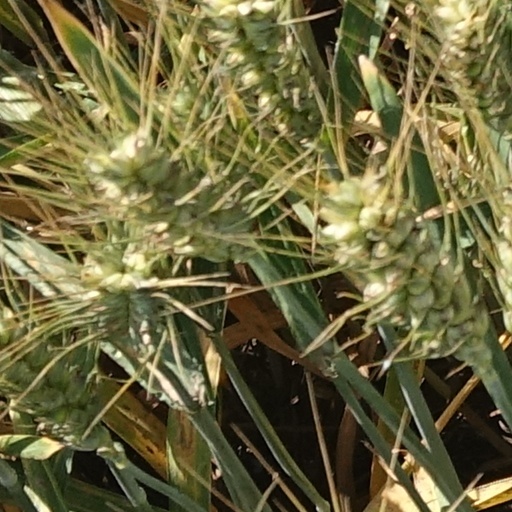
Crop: wheat